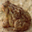
Label: frog